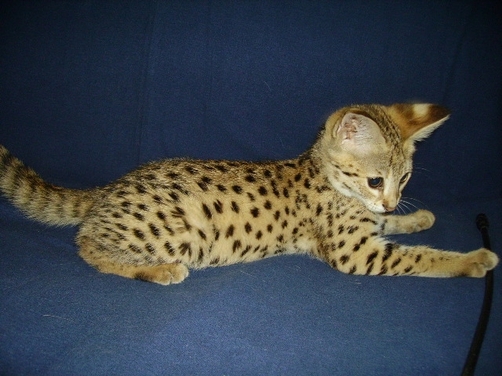
Animal: cat
Breed: egyptian_mau